Bacon

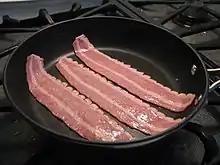
Chopped, formed, colored, and flavoured turkey bacon strips

Turkey bacon is consumed by some as an alternative to pork bacon for health benefits, religious laws, or other concerns. It is lower in fat and food energy than bacon, but is used similarly.